JC Chasez

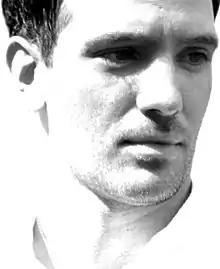
Chasez in 2007

Joshua Scott "JC" Chasez (born August 8, 1976) is an American singer, songwriter, actor, dancer, and record producer. He started his career as a singer, actor, and dancer on "" before rising to prominence as a member of the boy band NSYNC in the late 90s and early 2000s. The band has sold over 70 million records, becoming one of the best-selling boy bands of all time. Chasez released his debut single "Blowin' Me Up (With Her Love)" in 2002, following NSYNC's decision to go on a hiatus earlier that year. "Schizophrenic", his debut solo album, was released in 2004. Chasez has written and produced for a wide variety of music acts such as Liam Payne, Diplo, Backstreet Boys, McFly, The Cheetah Girls, Sugababes, Victoria Duffield, and Matthew Morrison. He also served as a judge on the first seven seasons of "America's Best Dance Crew."